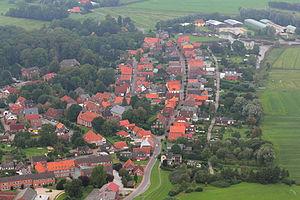
Neuhaus est une commune allemande de l'arrondissement de Cuxhaven, dans le land de Basse-Saxe.